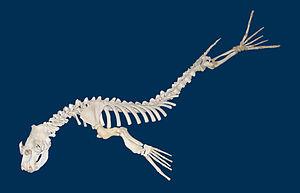
Squelette d'un Éléphant de mer du sud (Mirounga leonina, Phocidae) mâle, exposé au Muséum National d'Histoire Naturelle de Karlsruhe, en Allemagne.
Les Pinnipèdes sont des mammifères marins, semi-aquatiques, aux pattes en forme de nageoires, fréquentant pour la plupart des mers froides. Ils constituent un clade de mammifères carnivora caniformes, comprenant les familles des Odobenidés, des Otariidés, et des Phocidés. Il existe 33 espèces vivantes de pinnipèdes et plus de 50 espèces éteintes, décrites à partir de fossiles. Alors que l'on pensait jadis que ces animaux descendaient de deux lignées ancestrales distinctes, les analyses moléculaires ont révélé que, vraisemblablement, ils ne constituent qu’une seule lignée monophylétique, à savoir un clade de l'ordre Carnivora, généralement placé en tant que super-famille et groupe frère des Musteloidés, à peine plus éloigné des Ursidés et des Canidés.